Academy of Champions: Soccer

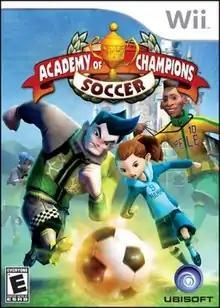
North American box art

Academy of Champions: Soccer (known as Academy of Champions: Football in Europe) is a soccer video game developed by Ubisoft Vancouver and published by Ubisoft for the Wii.